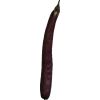
Label: eggplant_long